Griffith Stadium

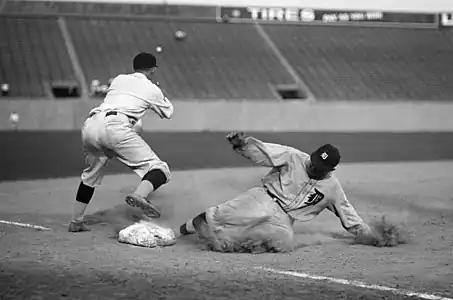
Concrete bleachers in background as Ty Cobb slides into third base in 1924

By the time of the 1925 World Series the right field pavilion had also been double-decked, and the angling right field wall and its scoreboard were reconstructed to align with the low right field wall, about inside of it. This also resulted in the unique inward-pointing 90° angle in center field. Both versions of the tall fence had the effect of keeping the neighbors in the adjacent row houses from watching the games for free.